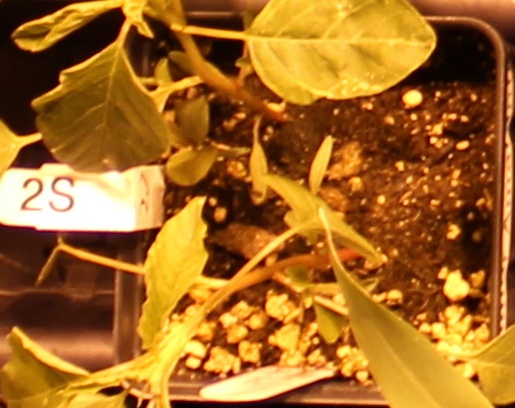
Label: Palmer Amaranth